MC Einar

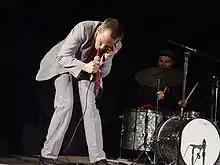
Mc-einar

MC Einar was a Danish pioneer rap music group from 1987 to 1990, who was first to release a Danish language rap album with their 1987 album "Den Nye Stil". They described the Copenhagen youth culture as drug addicts, and attained mainstraim popularity with several hits, including "Jul, Det' Cool" and "Arh, Dér!". Also notable was the equilibristic rhymes and language, setting the Danish rap style somewhat apart with a more laid-back style than the then-dominating hard American style. The group was founded 1987 by DJs Nikolaj Peyk and Jan Kabré, rapper Einar Enemark as "MC Einar", and human beatbox Jesper Wildmand.